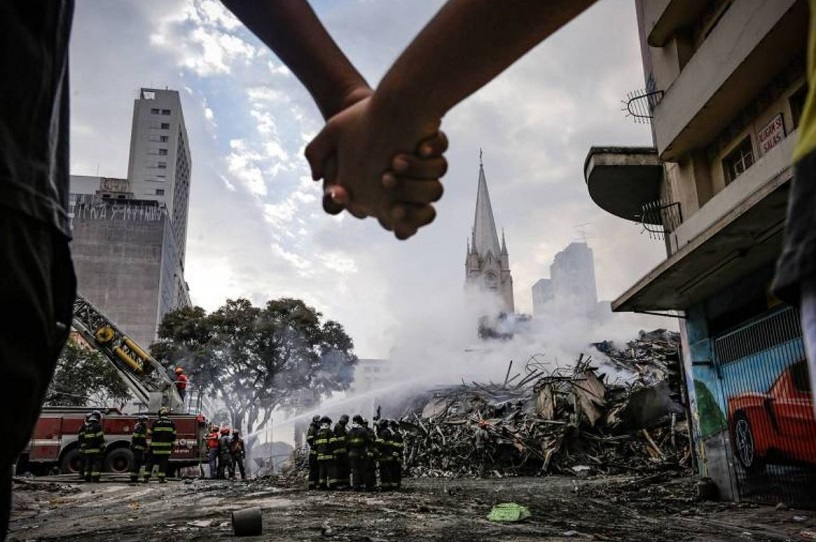
Fire: no
Smoke: yes